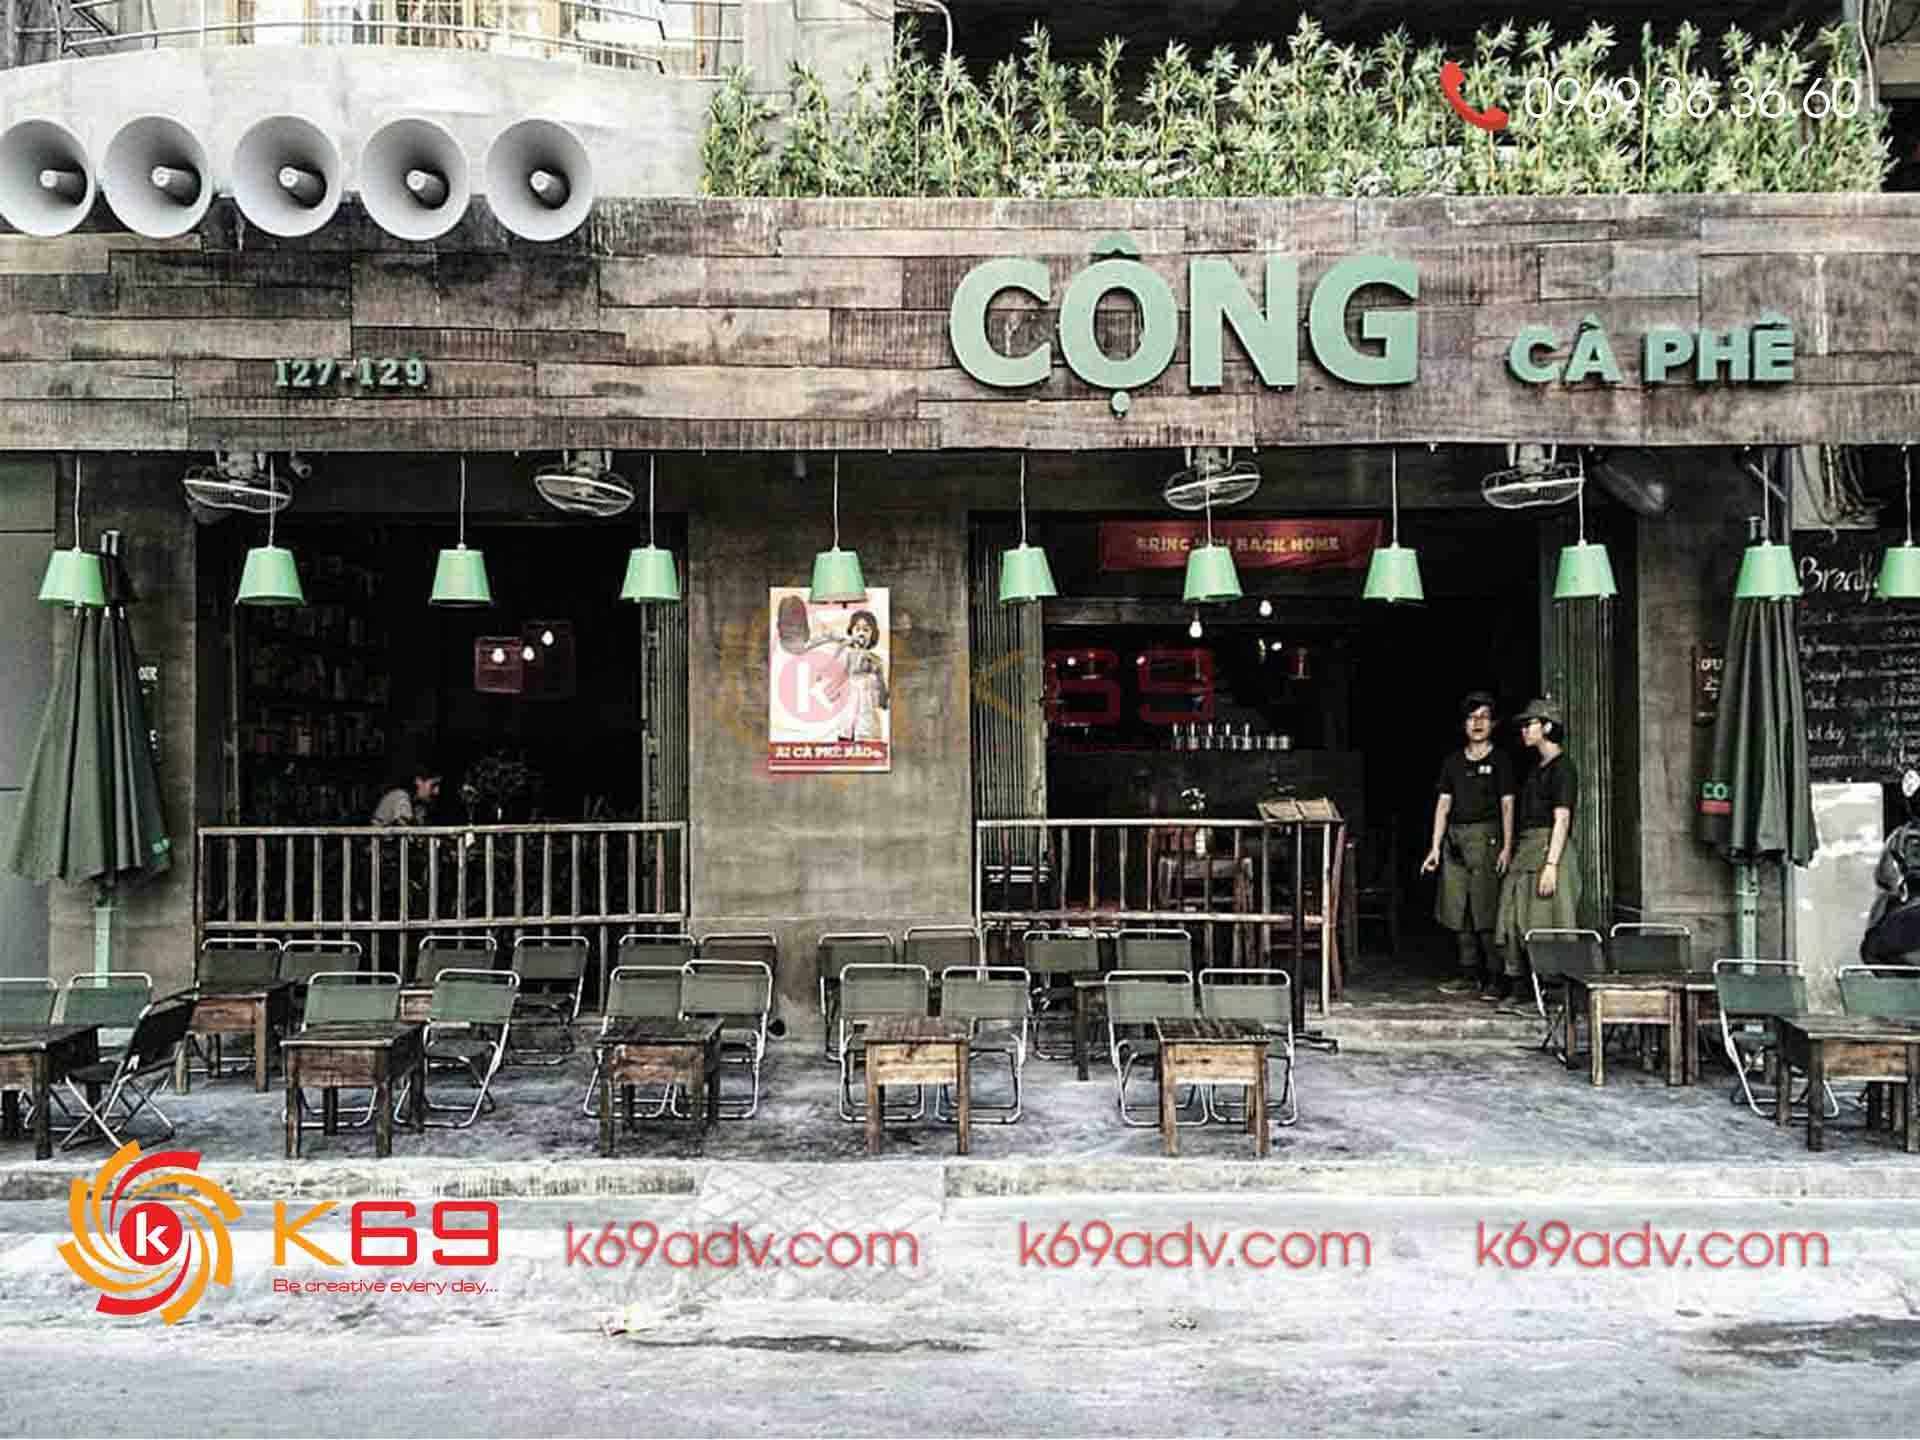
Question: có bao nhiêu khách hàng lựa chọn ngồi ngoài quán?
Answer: không có